Pelli Sambandham

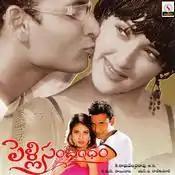
Theatrical release poster

Pelli Sambandham is a 2000 Indian Telugu-language comedy-drama film, produced by C. Aswini Dutt and K. Raghavendra Rao and directed by K. Raghavendra Rao. It stars Akkineni Nageswara Rao, Sumanth, Sakshi Shivanand, Sanghavi, with music composed by S. A. Rajkumar. The film is a remake of the Tamil language film "Pooparika Varugirom" (1999).